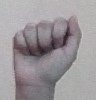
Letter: saad